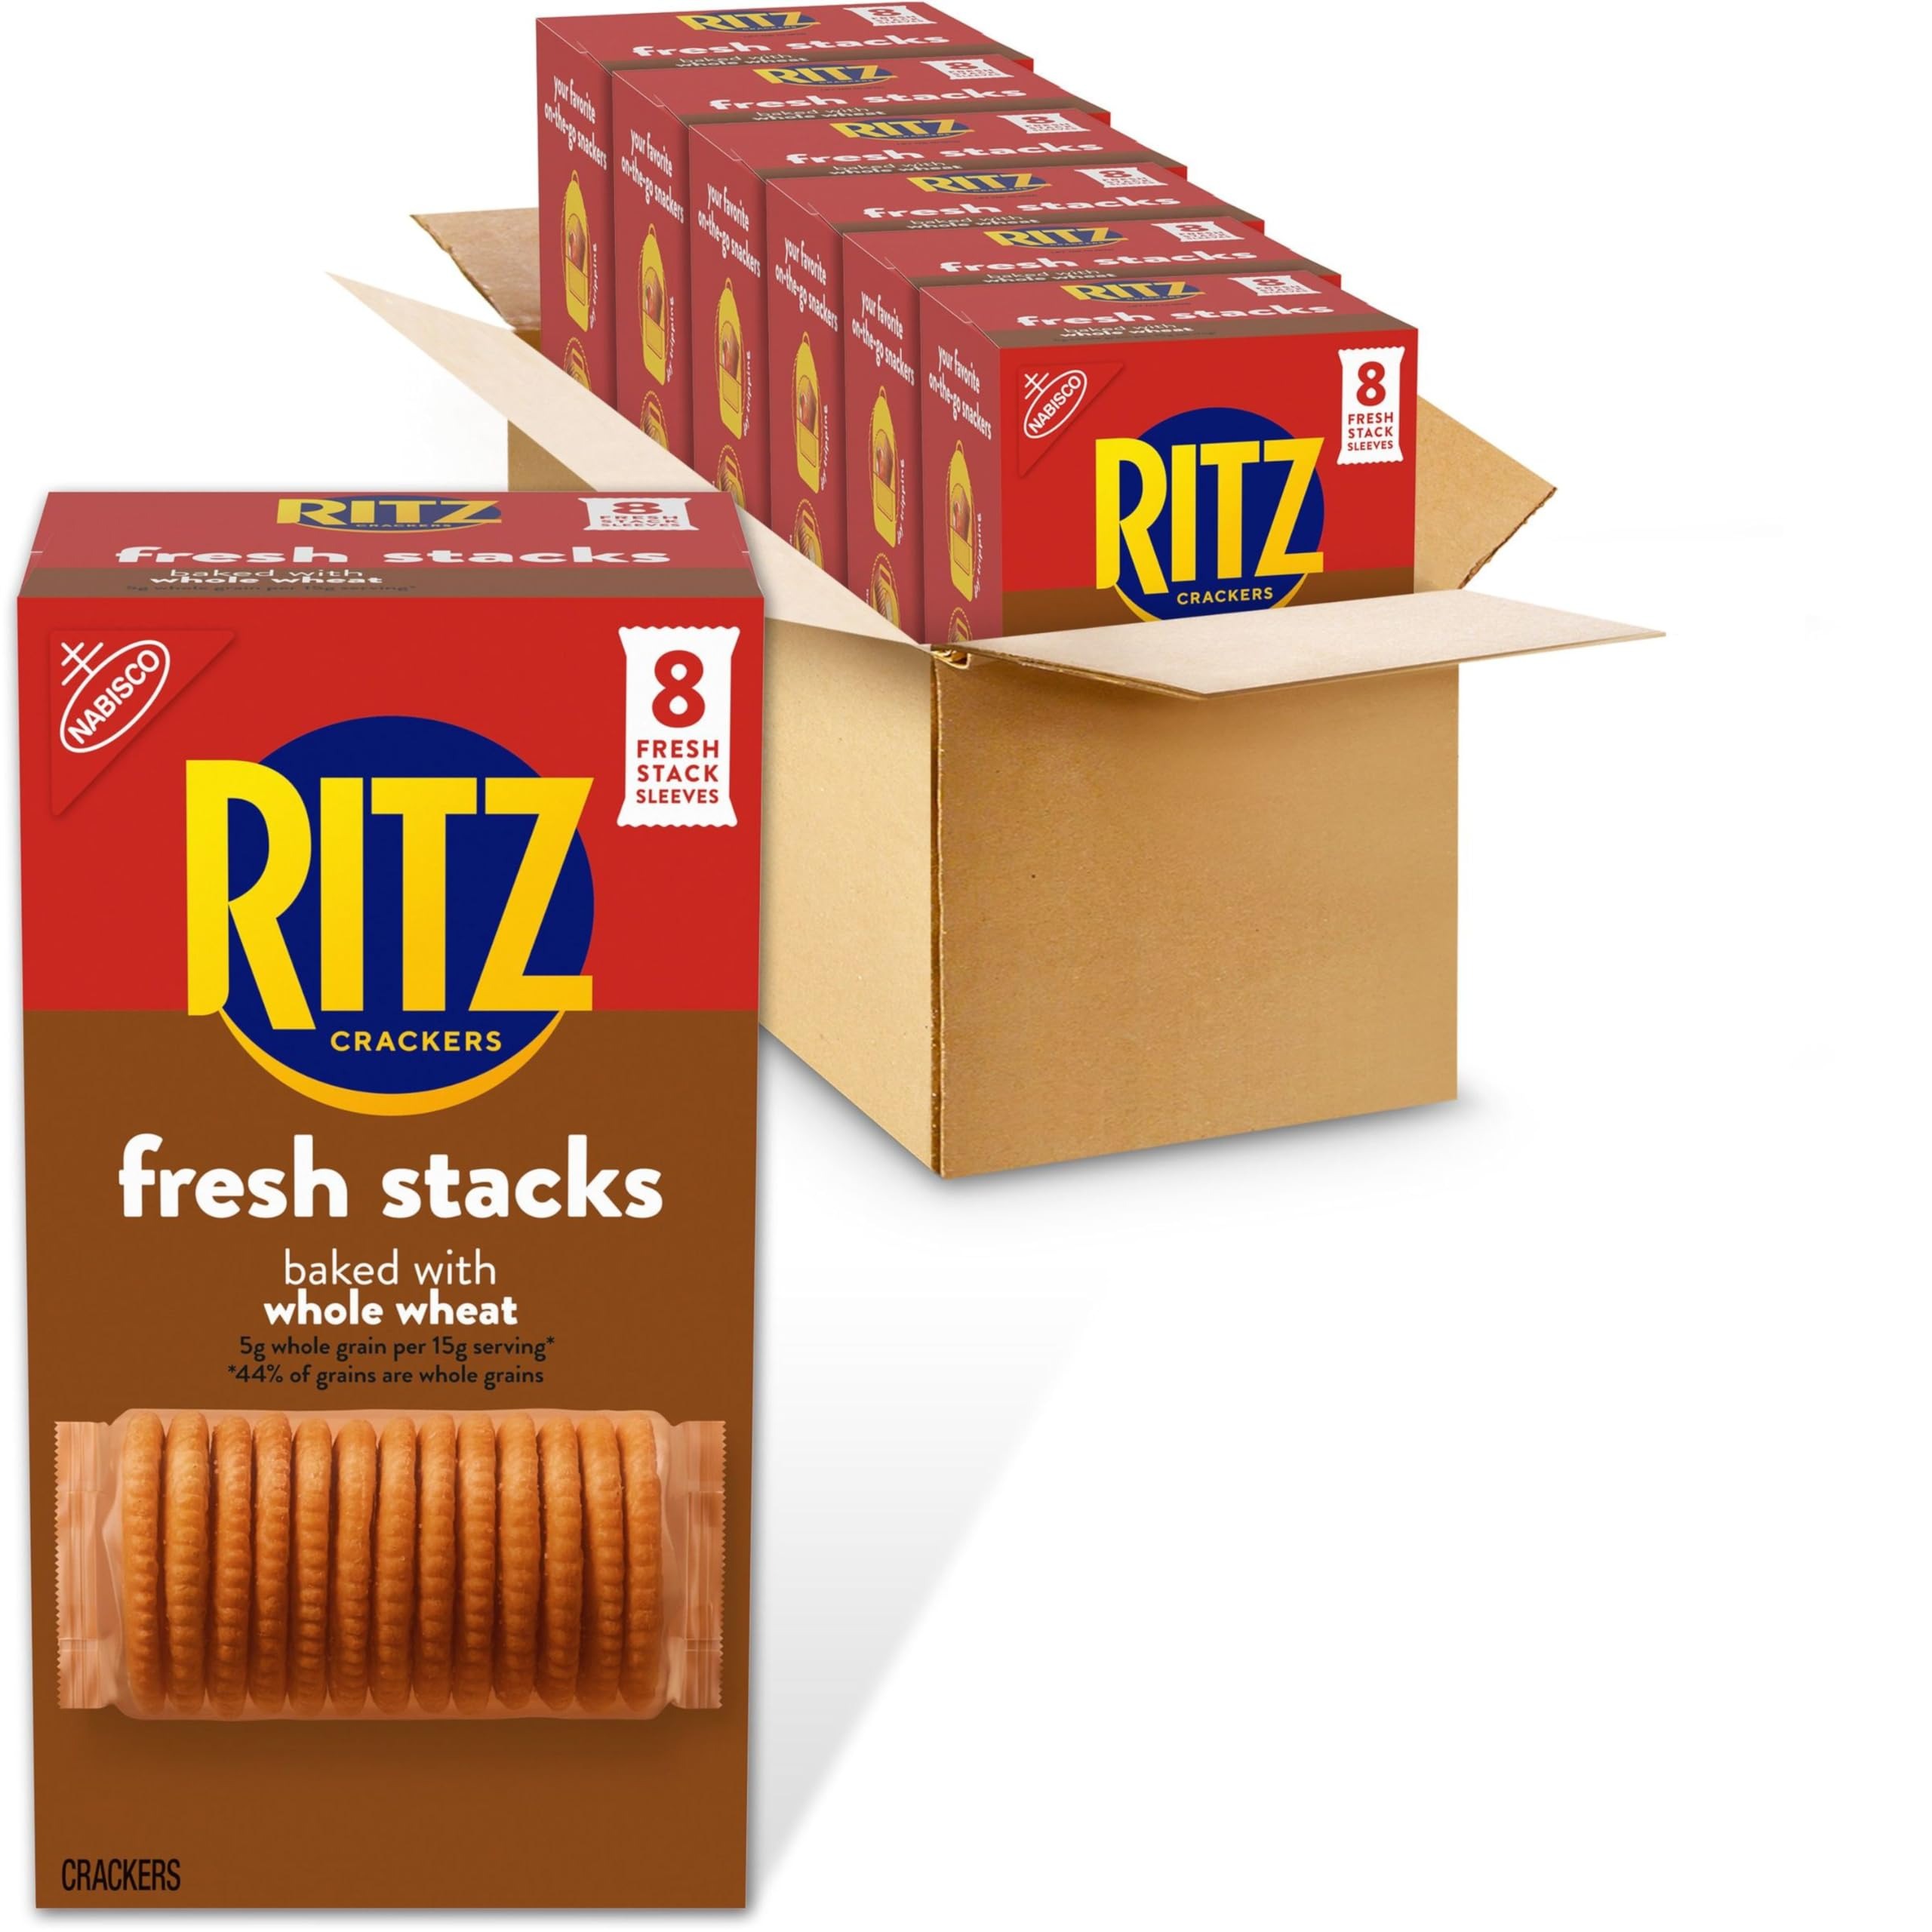
Item Name: RITZ Fresh Stacks Whole Wheat Crackers, Bulk Travel Snacks, 6 Boxes (48 Multi Snack Packs)
Bullet Point 1: Six 11.6 oz boxes with 8 individual cracker stacks, 48 total stacks of RITZ Fresh Stacks Whole Wheat Crackers (packaging may vary)
Bullet Point 2: 13 classic RITZ crackers baked with the goodness of whole wheat; contains 5 grams of whole grain per 15 gram serving
Bullet Point 3: Perfect crackers for snacking, appetizers, quick meals or lunch snacks
Bullet Point 4: Pairs with almost any topping, from meat and cheese to fruit, peanut butter and chocolate
Bullet Point 5: Individually wrapped cracker packs are great on the go snacks and keeps bulk RITZ crackers fresh ready to share
Value: 69.6
Unit: Ounce

Price: 4.09